Winifred Wagner

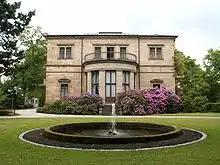
Wagner's home, Haus Wahnfried, the location of Hans-Jürgen Syberberg's 1976 documentary film "Winifred Wagner und die Geschichte des Hauses Wahnfried 1914–1975"

The Bayreuth Festival was seen as a family business, with the leadership to be passed from Richard Wagner to his son Siegfried, but Siegfried, who was secretly bisexual, showed little interest in marriage. It was arranged that Winifred Klindworth, as she was called at the time, aged 17, would meet Siegfried Wagner, aged 45, at the Bayreuth Festival in 1914. A year later, they were married. It was hoped that the marriage would end Siegfried's homosexual encounters and the associated costly scandals and provide an heir to carry on the family business. Following their marriage on 22 September 1915, they had four children in rapid succession. After the death of Siegfried Wagner in 1930, Winifred Wagner took over the Bayreuth Festival, running it until the end of World War II.